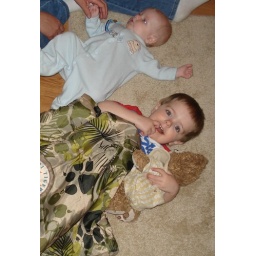
Riley took his sleeping bag to Uncle Brian's house. Too bad he wouldn't sleep in it.